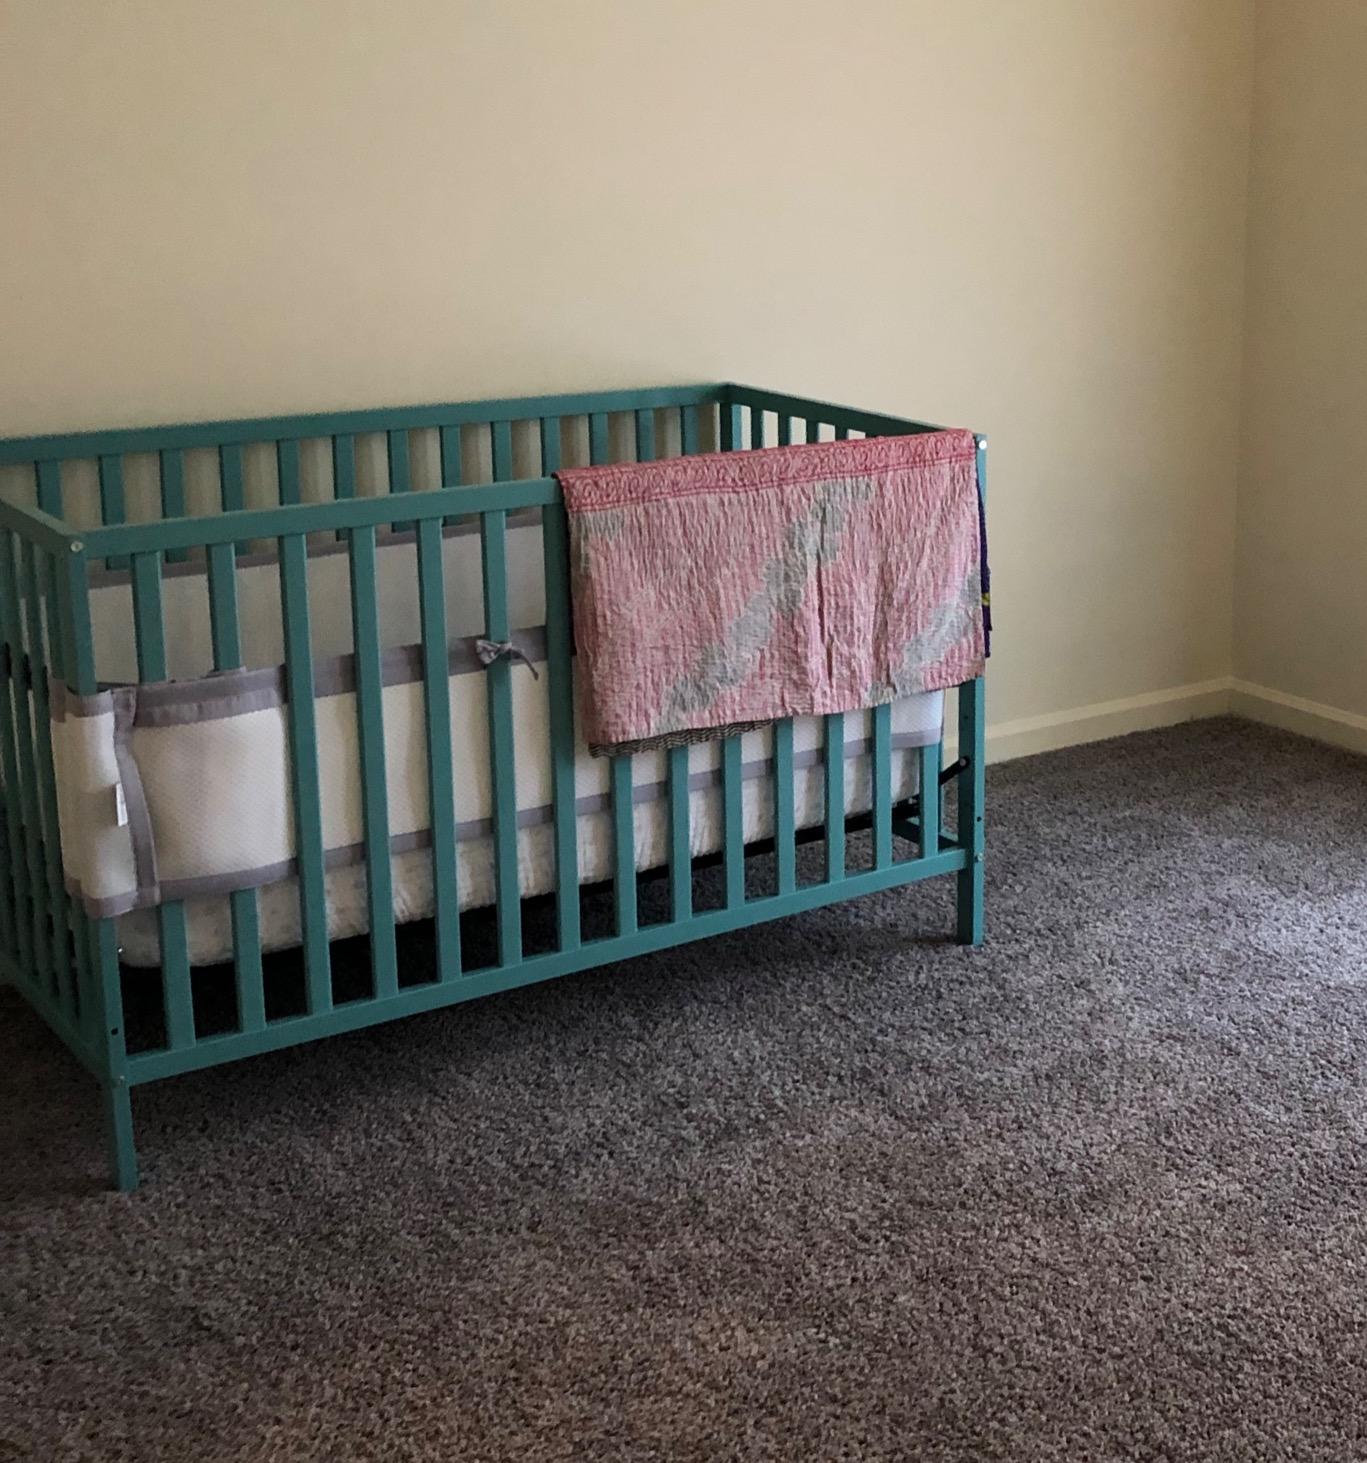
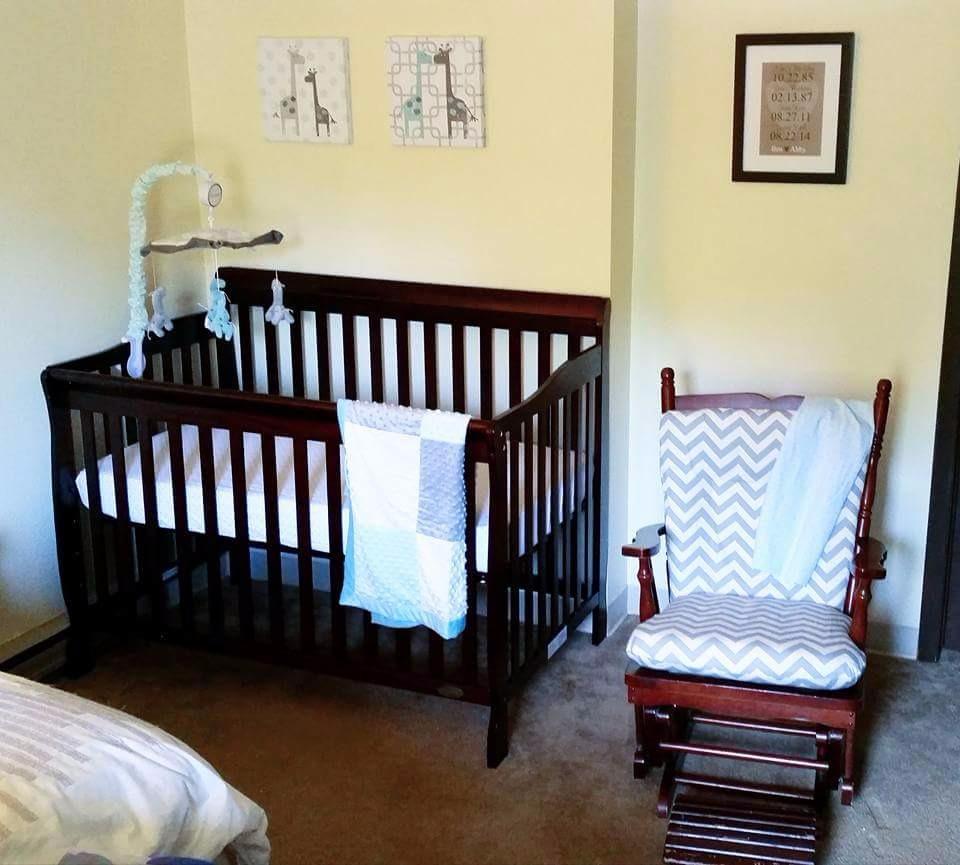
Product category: products_crib
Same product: no